The True Meaning of Smekday

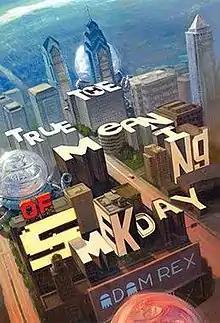

The True Meaning of Smekday is a 2007 children's book by Adam Rex. It was adapted by DreamWorks Animation into the 2015 feature film "Home".